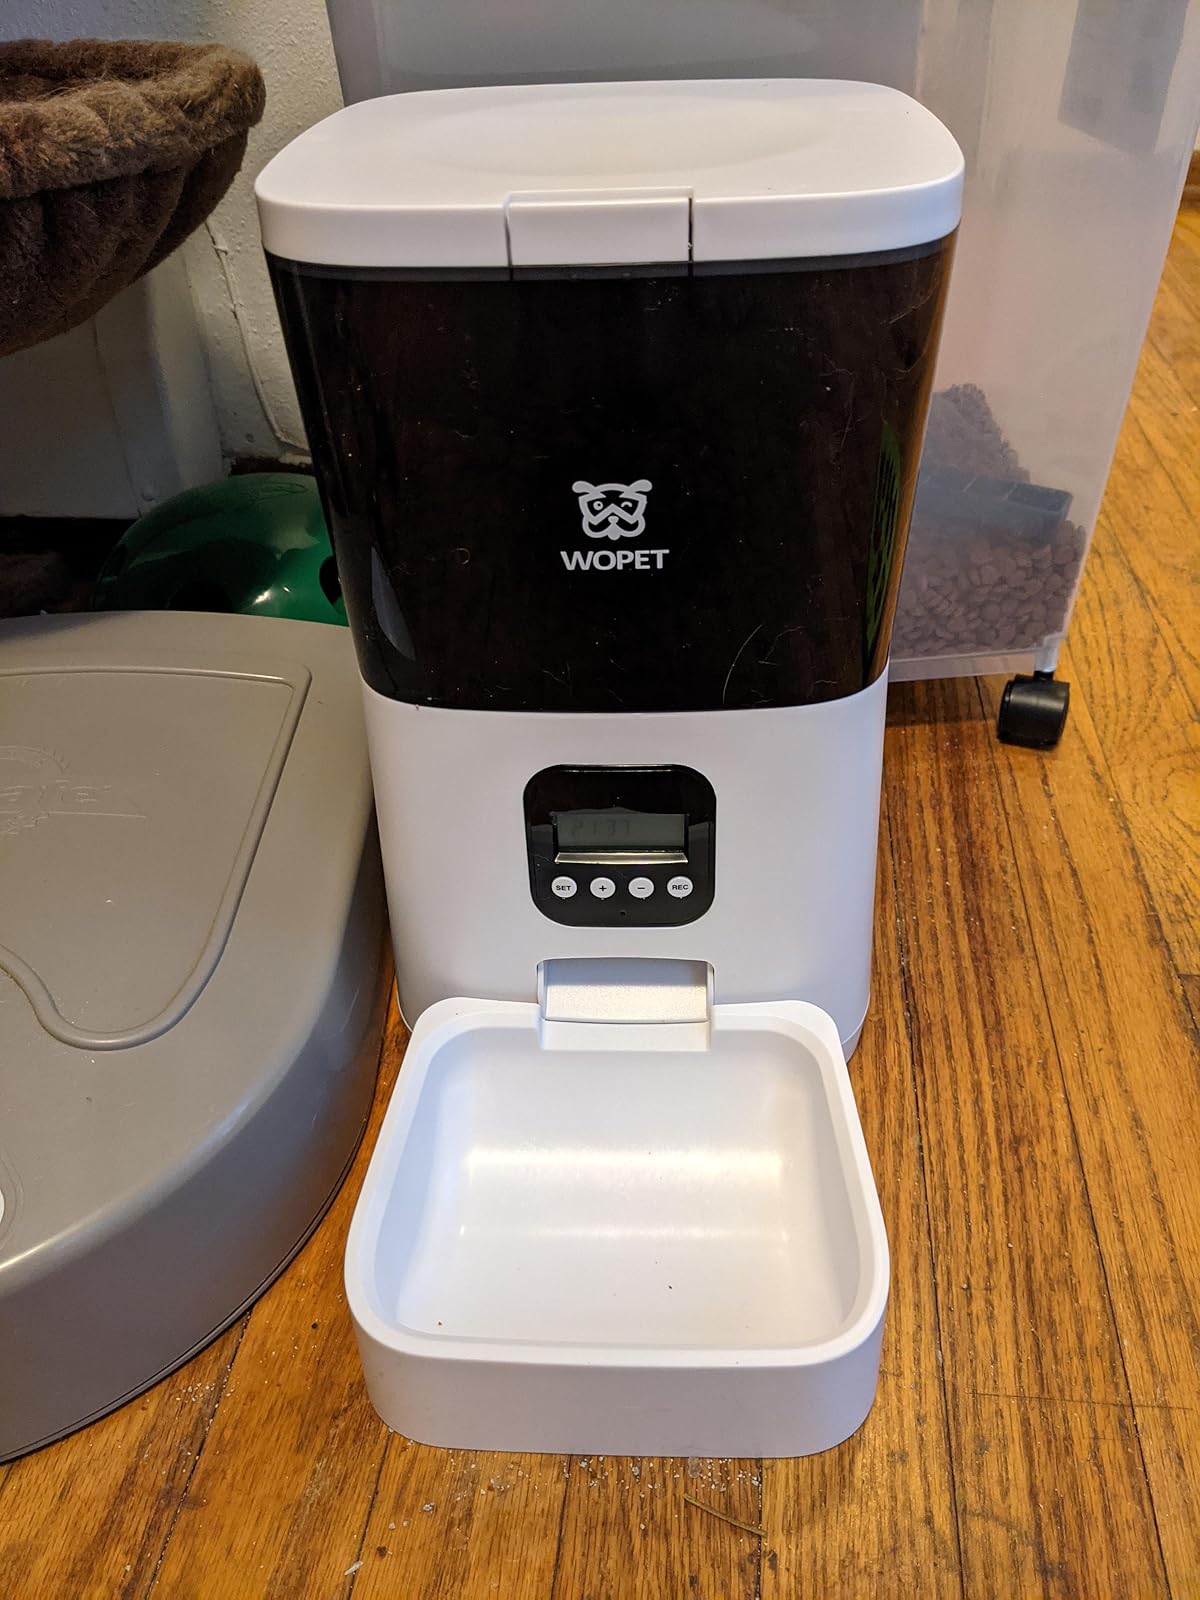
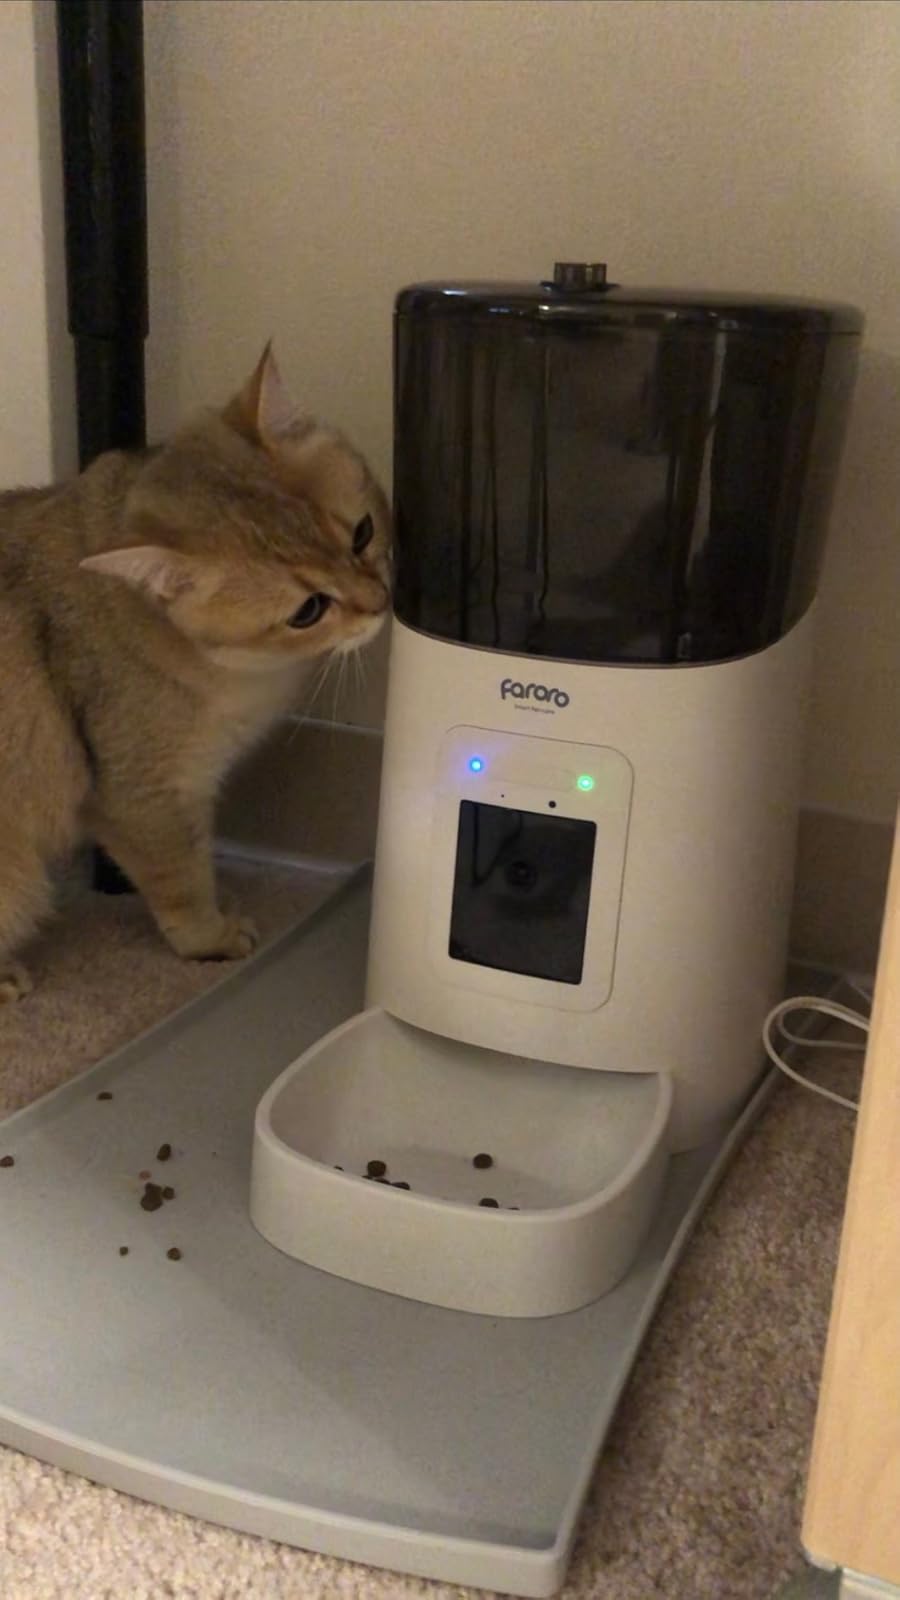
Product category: items_feeder
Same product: no